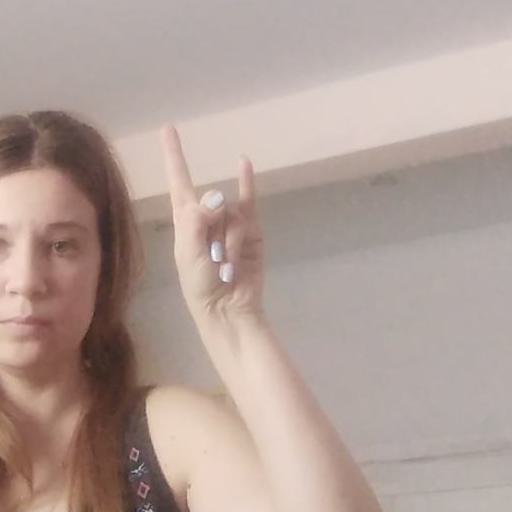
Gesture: rock